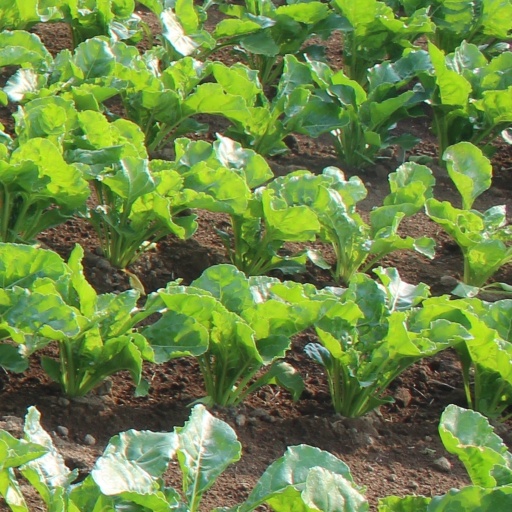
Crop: sugar beet